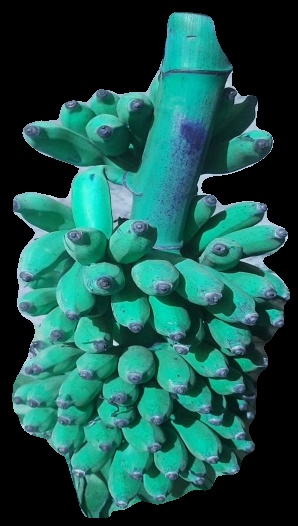
Variety: elakki-bale
Grade: grade3